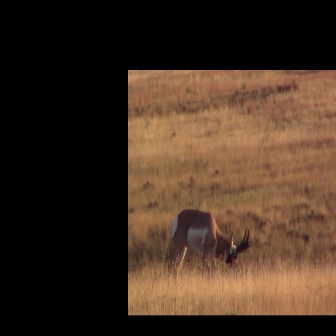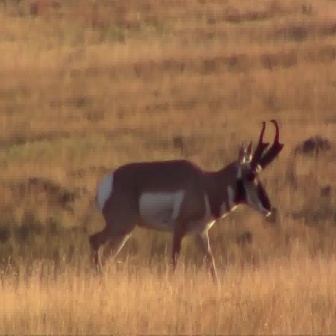
  Please identify the target specified by the bounding box [165,208,250,292] in the first image and locate it in the second image. Return the coordinates in [x_min,y_min,x_max,y_max] format.
Answer: [87,119,282,314]